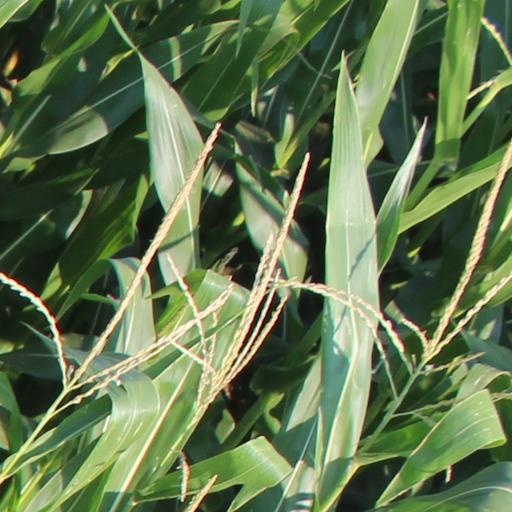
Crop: maize; corn